L'Assiette au Beurre

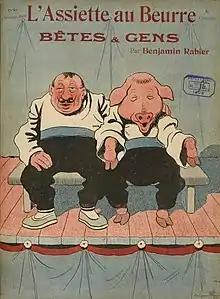
Cover of "L'Assiette au Beurre" no. 88 (6 December 1902), composed by Benjamin Rabier. Bêtes et gens translates to "man and beast".

Samuel Sigismond Schwarz was the magazine's founder and director. Schwarz was a Jewish immigrant to France from Hungary, becoming a French naturalized citizen.